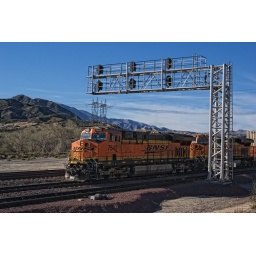
BNSF container train passes under a signal bridge at Cajon.